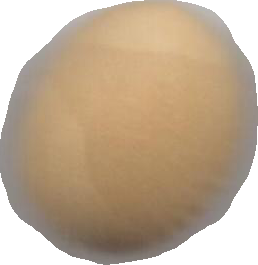
Variety: Dega